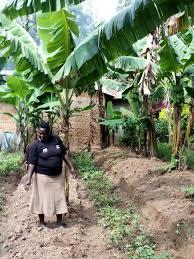
Mwanamke huyu amesimama kwenye shamba la migomba, akiwa katikati ya mibaa yenye afya na iliyokomaa. Mazingira yanaonyesha shughuli za kilimo katika eneo la kijijini huku udongo ukiwa umelimwa vizuri kuzunguka migomba.